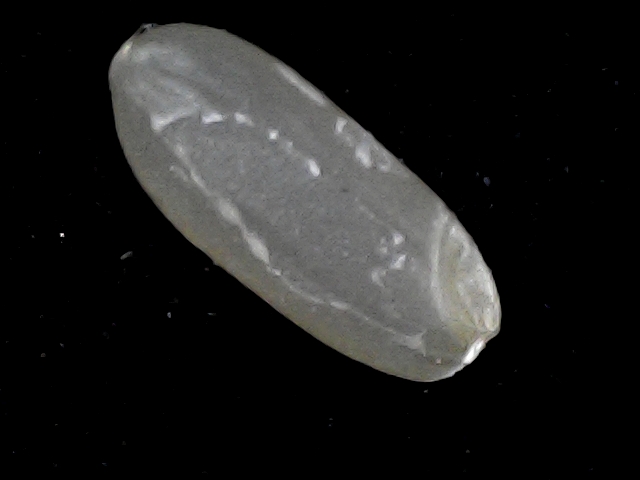
Rice variety: BR22